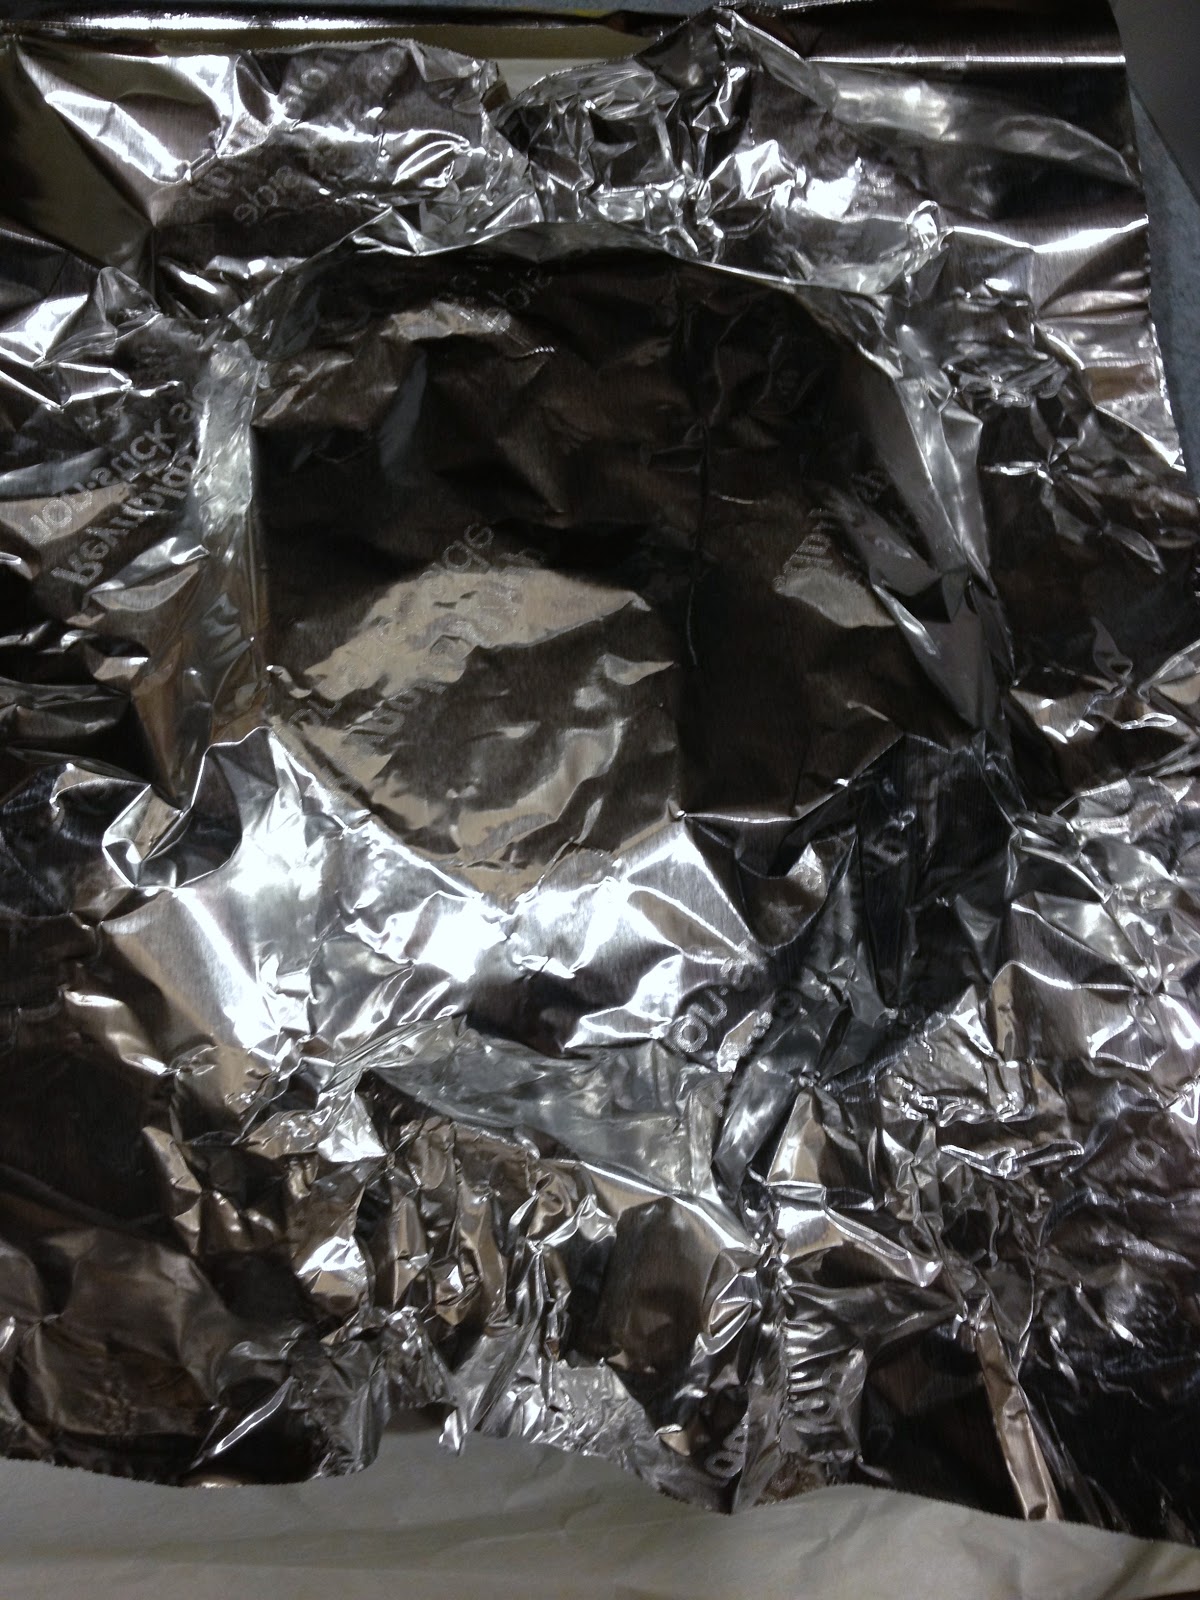
Waste category: metal